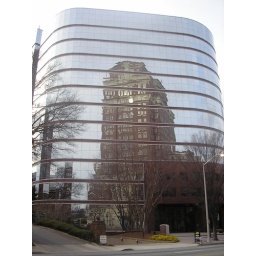
Touring at Atlanta...This building as looking itself in the mirror of the other building...